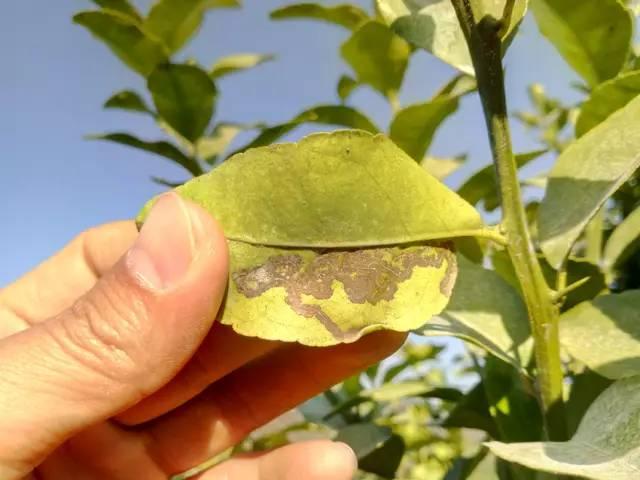
Plant: Citrus
Disease: citrus canker